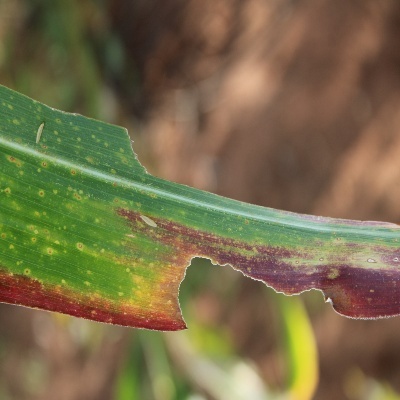
Label: Corn_(Maize)___Leaf_Spot